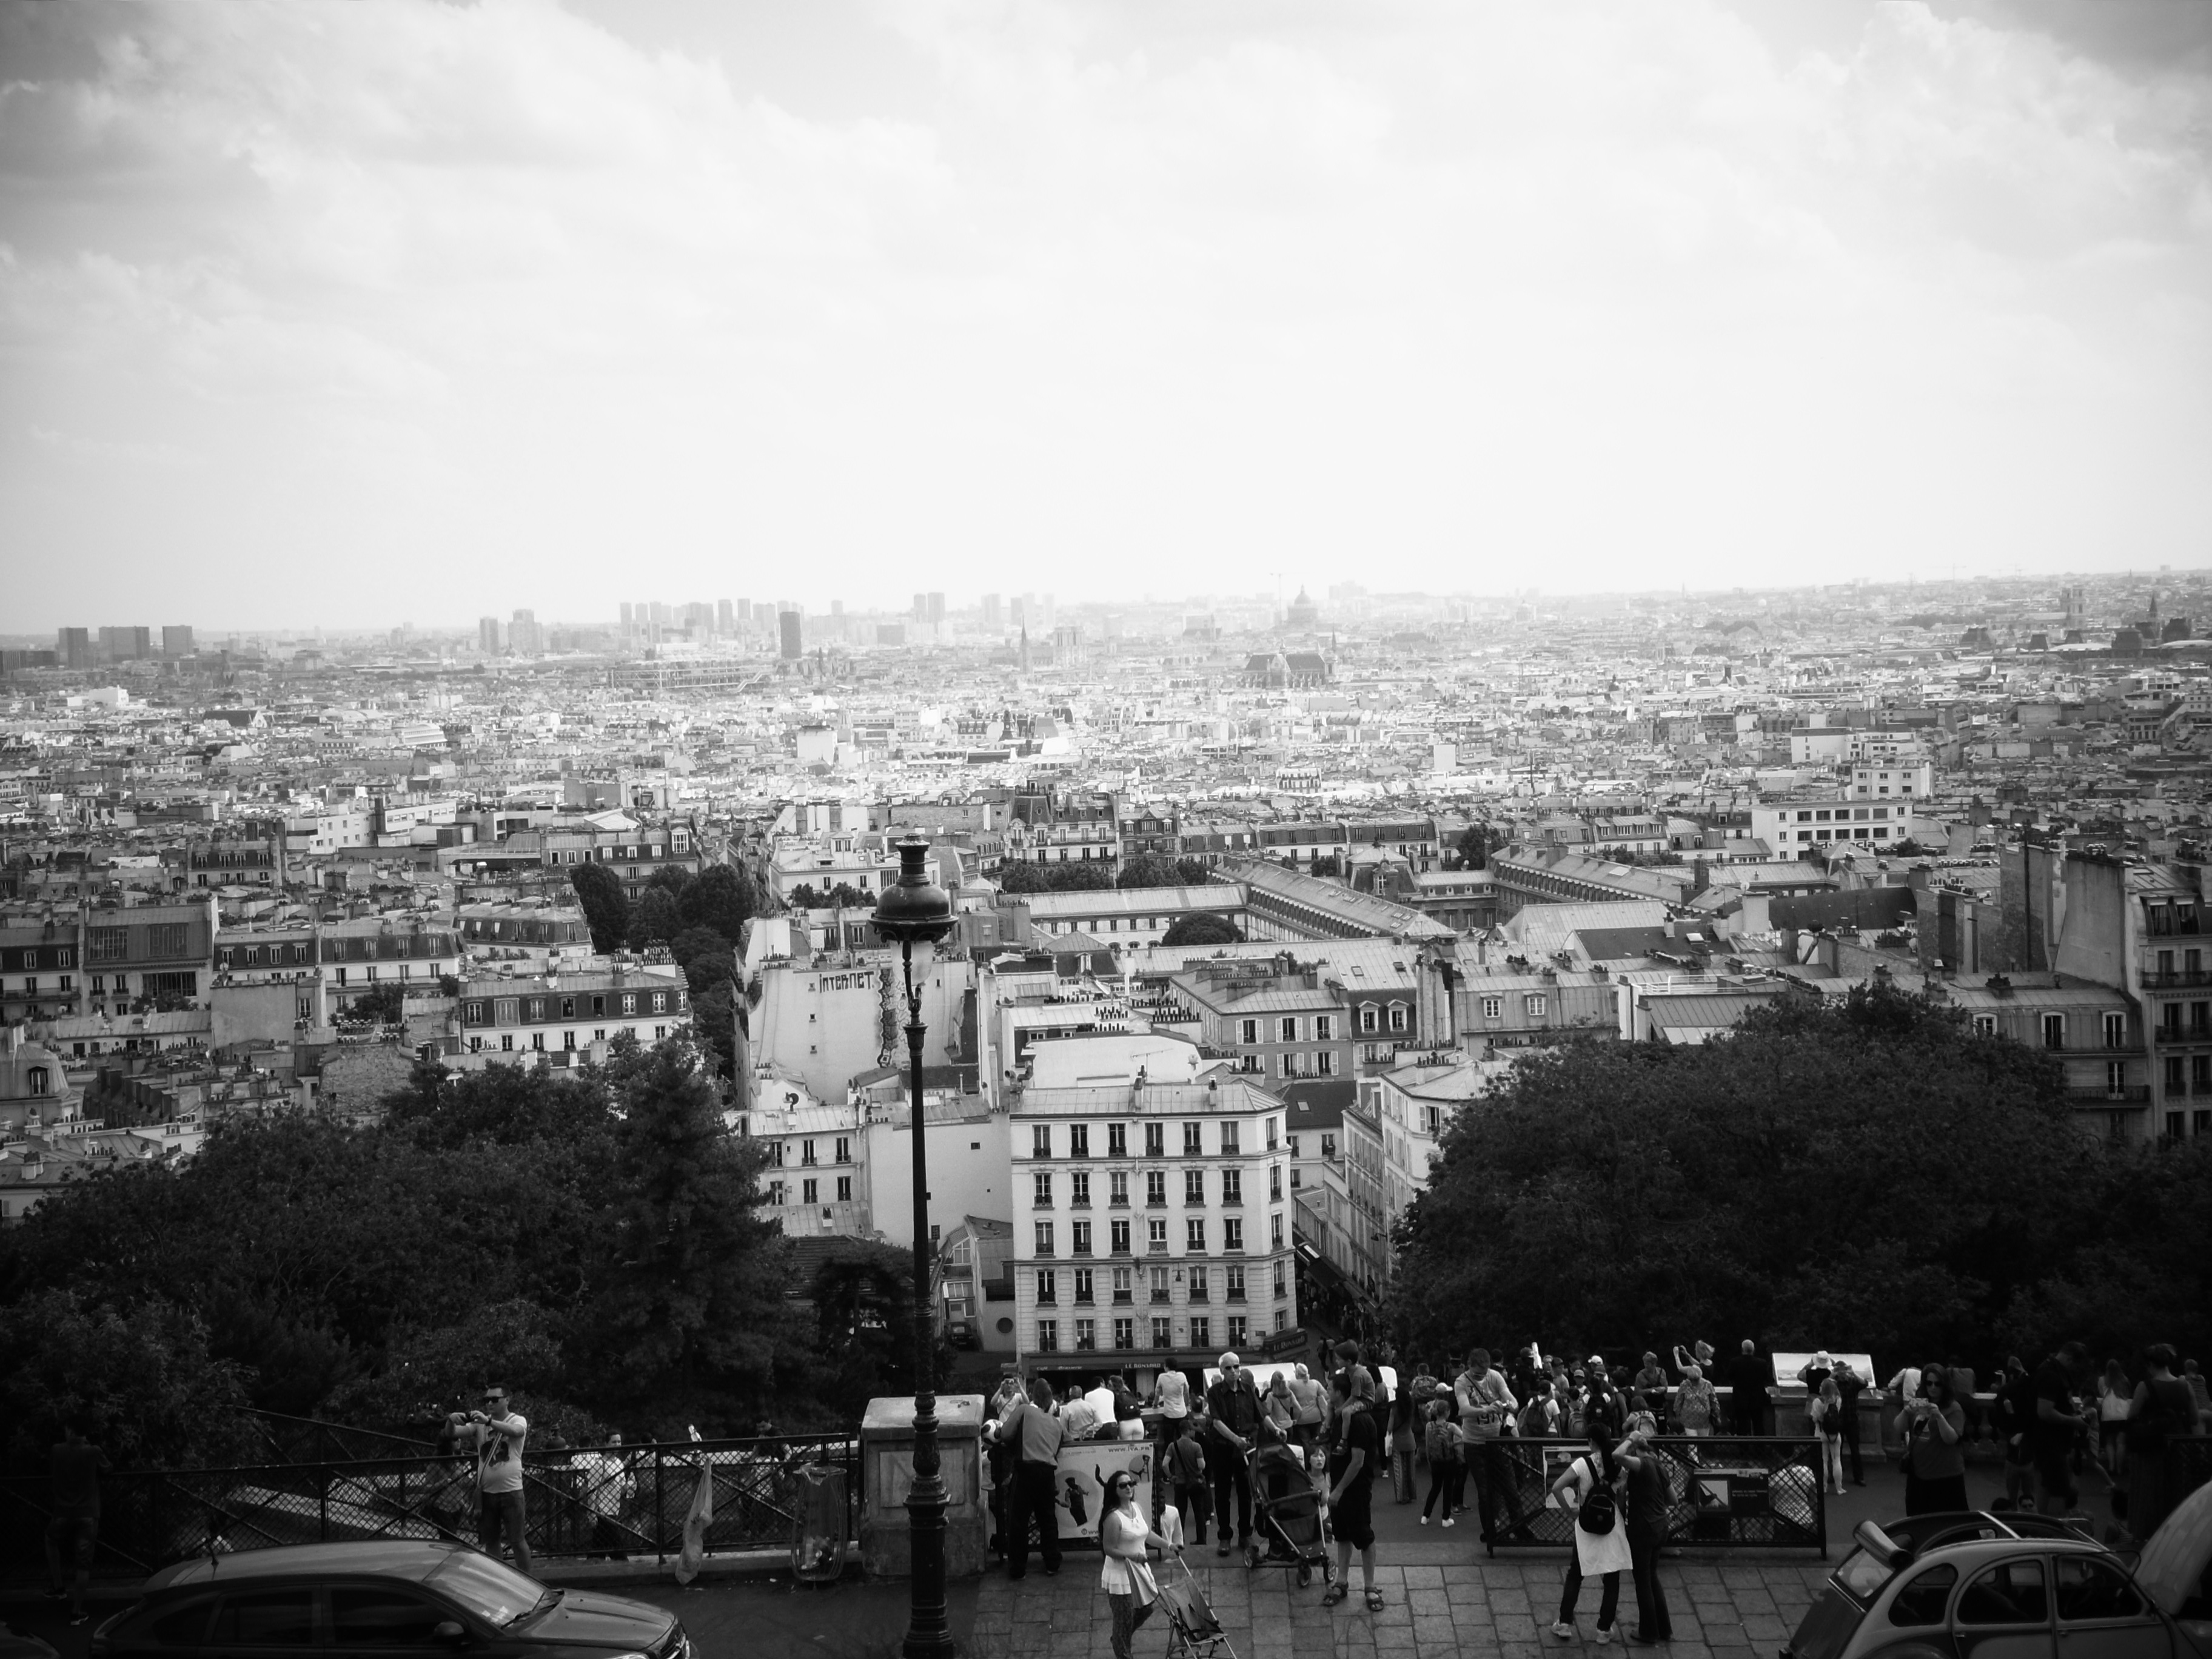
black and white, road, skyline, street, photography, town, city, cityscape, panorama, downtown, monochrome, metropolis, urban area, monochrome photography, human settlement